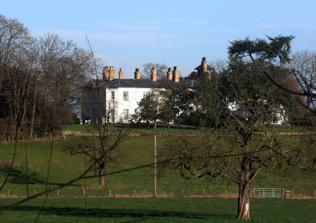
Building: Ravenscroft Hall
Country: United Kingdom
Year built: 1837
Ravenscroft Hall seen from Middlewich (2014) Ravenscroft Hall is a country house standing to the east of the B5309 road (King Street) about 1 mile (1.6 km) to the north of Middlewich , Cheshire , England.  The house was built in 1837 for William T. Buchanan, replacing a former Jacobean house. It was extended, possibly in 1852 when the house was bought by the Moss family, and again in 1877. The house has since been divided into two dwellings. It is constructed in roughcast and yellow brick, with stone dressings and slate roofs.  The house is in two storeys, with a main front of five bays , and a five-bay extension to the northeast.  The garden front also has five bays. The house has an Ionic porch, and an Italianate belvedere . It is recorded in the National Heritage List for England as a designated Grade II listed building . Early Residents Ravenscroft Hall in 1850 when it was owned by Mrs Wade William Theophilus Buchanan (1793-1865) who built Ravenscroft Hall in 1837 was a member of the wealthy Buchanan family of Hales Hall. His father was John Buchanan of Donally estate in Ireland and his mother was Elizabeth Phillips daughter and heiress of John Phillips of Wavertree, Lancashire. William was an officer in the 13rd Light Dragoons and fought in many famous battles of the early 19th Century. He was in the Peninsula Wars, and was at the Battles of Bayonne, Orthes and Toulouse. He won a war medal with four clasps for his gallantry in these events. In 1823 he married Eliza Ann Massie, daughter of Reverend Richard Massie of Coddington. The couple had no children. In 1846 they sold the house to Colonel Thomas Francis Wade. Colonel Thomas Francis Wade (1790-1846) was also in the military and fought in similar battles. In 1816 he married Frances Ann Smythe (1792-1851) who was the daughter of William Smythe of  Barbavilla Manor, Collinstown. Thomas died soon after he bought the Hall and Frances became the owner. The book by Twycross called “Views of the Principal Seats in the County of Cheshire” published in 1850 contained a lithograph of the house. It is titled “Ravenscroft the Seat of Mrs Wade”. She died in 1851 and her family sold the property to Elkanah Moss. Later residents Map Ravenscroft Hall 1900 Elkanah Moss (1804-1871) was a wealthy cotton manufacturer. In 1846 he married Hannah Lees (1811-1895) who was the daughter of John Lees of Waterhead Mill. The couple had one son and one daughter. When Elkanah died in 1871 Hannah continued to live at the Hall with her son Edward Howard Moss (1849-1925) who was an officer in the 1st Royal Cheshire Regiment. He was a bachelor and later retired from the military to help his mother run the estate. It seems that he was also responsible for the 1877 major additions to the house. After his mother died in 1895 he continued to run the estate until 1907 when he married at the age of 57 and moved to London. His sister Mary Lees Kay and her husband Christopher Kay moved into the Hall. Mary Lees Kay (1853-1937) had married Christopher Kay in 1874 and the couple had lived in Davenham Hall for many years. Soon after they moved to Ravenscroft Hall her husband died but she continued to live there for the next 30 years and was greatly involved in the affairs of the community. During World War 1 she managed the Middlewich Red Cross hospital and lent the Hall as an annex to the hospital. After the War she continued her philanthropic work and in 1919 she was awarded an OBE. Her obituary of 1937 outlines all of her work. It states: "By her death social, philanthropic and political movements in Cheshire have lost a prominent and most valued supporter. Besides occupying the presidency of the Victoria Infirmary Northwich for twenty years, she gave her services for the same period as Secretary to the Church of England’s Waifs and Strays Society. Mrs Kay was also Vice-President of the Cheshire Branch of the British Red Cross Society, a District Commissioner in the Girl Guides Association, a vice president of the Cheshire Needlework, president of the Middlewich Womens Help Society and President of the Middlewich District Nursing Association. Keenly interested in politics Mrs Kay was an influential leader in the Conservative cause for many years, first in connection with the Primrose League and latterly as vice-president of the Northwich Division of the Women’s Unionist Association. " During World War 2 the Hall became a First Aid Post. In 1940 it was damaged by a bomb, the blast bringing down the ground floor ceilings of the first aid rooms and Women's Voluntary Service rooms and smashing all the glass in the ground floor. In 1947 the property became a boarding and day pupil school. The Principal was Caroline Christine Plant (1882-1971) who was the widow of Wilfred Lawson Plant a former schoolmaster. In 1962 she retired and the school was taken over by David and Ida Smith who became joint Principals. See also Cheshire portal Listed buildings in Byley References